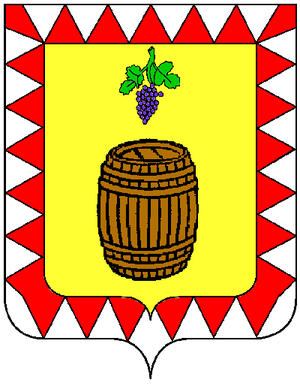
Lagundo est une commune italienne d'environ 5 000 habitants située dans la province autonome de Bolzano dans la région du Trentin-Haut-Adige dans le nord-est de l'Italie.
Industrie est un terme polysémique recouvrant originellement la plupart des travaux humains. Il s'agit à présent de la production de biens grâce à la transformation des matières premières ou des matières ayant déjà subi une ou plusieurs transformations et de l'exploitation des sources d'énergie.